Serrablo churches

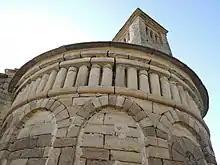

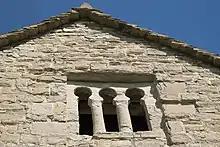

The Serrablo Churches (Spanish: Iglesias del Serrablo) (Aragonese: Ilesias de Sarrablo) are a group of early-romanesque and mozarabic churches located in small villages of Alto Gállego (Huesca, Aragon, Spain). The churches are thought to have been built by the mozarabic presence in the area between the 10th and 11th century, a time in which Serrablo was bordered by the moorish state of Al-Andalus.